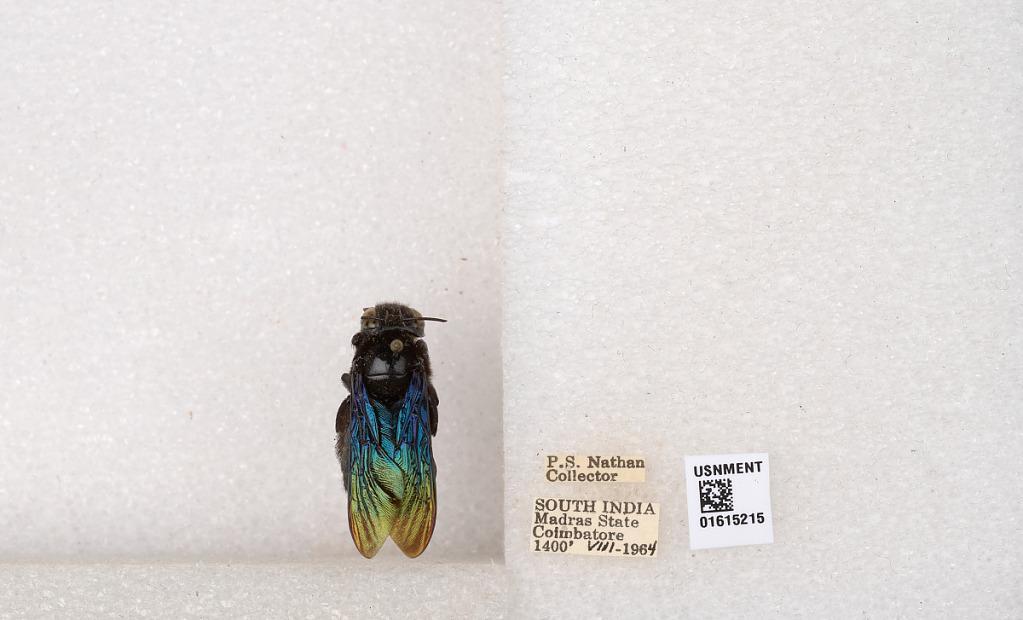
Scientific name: Xylocopa (Biluna) auripennis auripennis Lepeletier
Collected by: P. Nathan
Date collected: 1964-8-1
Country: India
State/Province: Tamil Nadu
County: Coimbatore
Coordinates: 10.9955, 76.9034